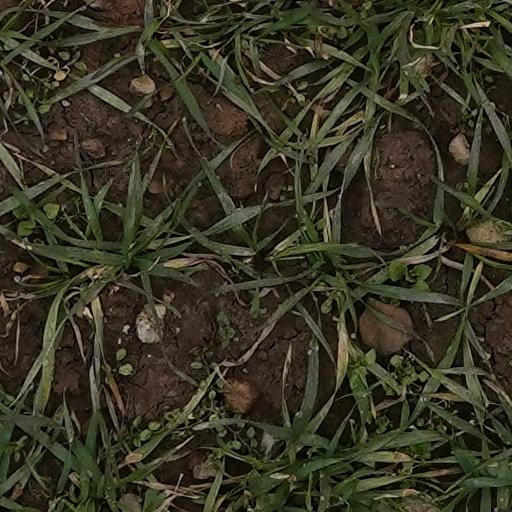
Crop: wheat